No Deeper Blue

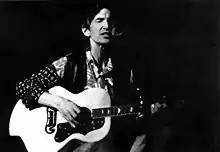
Townes Van Zandt at "Kult", Niederstetten (1995)

So I sat up 'til four o’clock in the morning and wrote 'Hey Willie Boy', and it’s a really pretty song. And then 'Katie Belle Blue' I wrote from love, to put Katie Belle to sleep." However, these light-hearted songs are contrasted with "The Hole" and "Marie", some of the darkest material in the Van Zandt canon. In the 2004 biopic "Be Here To Love Me", Guy Clark recalls hearing "Marie" for the first time when Van Zandt played it for him in Santa Monica where they were booked to play McCabes' Guitar Shop: "He sits down with a guitar and has this piece of paper on his knee and proceeds to play 'Marie' all the way through. He says, 'Man, I just wrote this this morning.' And I'm like ("mimes disbelief"), 'You're shittin' me, man!' And (he) went over across the street that night and played it – and remembered every word. I "swear to God" I saw him do it." Van Zandt claimed the song was inspired by Meryl Streep's character in the film "Ironweed" and describes the harrowing plight of a homeless couple who wind up living under a bridge until the woman dies with the protagonist's unborn child "safe inside her." Van Zandt performed the song years before he committed it to tape, but Michael Timmins of the Cowboy Junkies told John Kruth in 2007 that "it was such a disappointment the way the producer handled it. The song really got lost in that production. They should have just let the man tell his story. But I just don't think Townes cared all that much. His thing was songwriting; by the time he recorded a song, his attitude was well, whatever." Many regard the song as a milestone and a late-career masterpiece. "The Hole" was another minor-key metaphorical tale about a man's nightmarish encounter with an old hag who turns him into a toad.